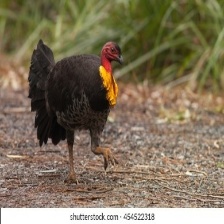
Species: BUSH TURKEY
Scientific name: ALECTURA LATHAMI